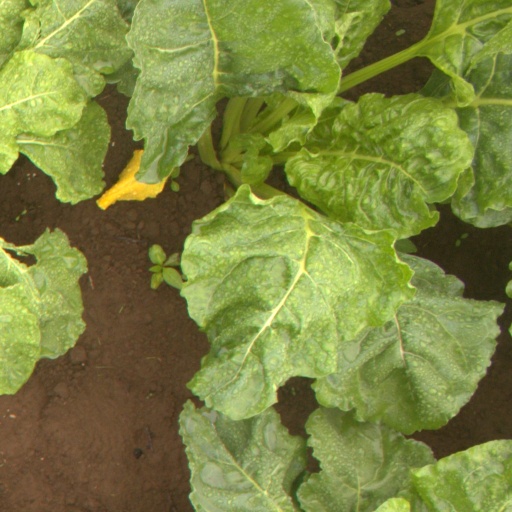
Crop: sugar beet